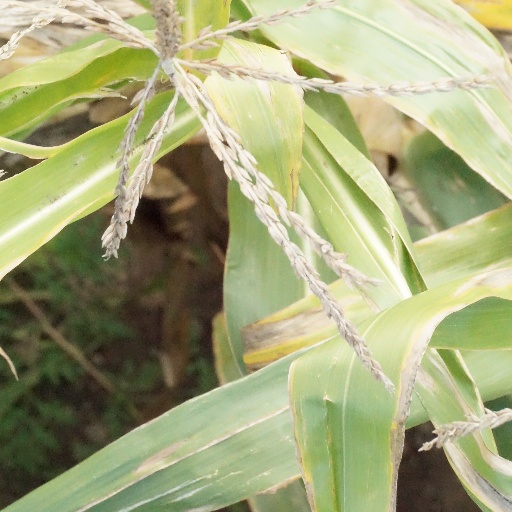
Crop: maize; corn